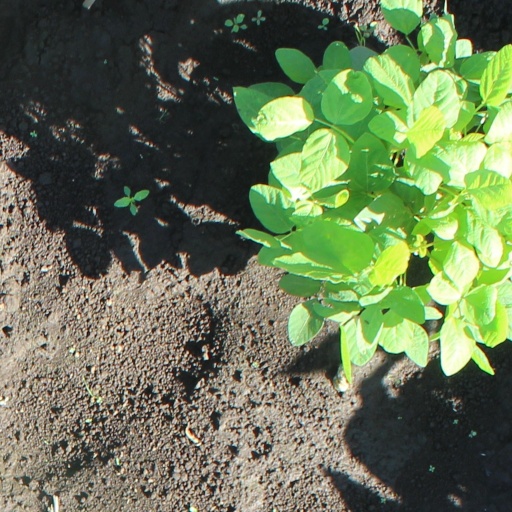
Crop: soybean